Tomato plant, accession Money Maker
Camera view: bottom (45 deg); turntable rotation: 150 degrees
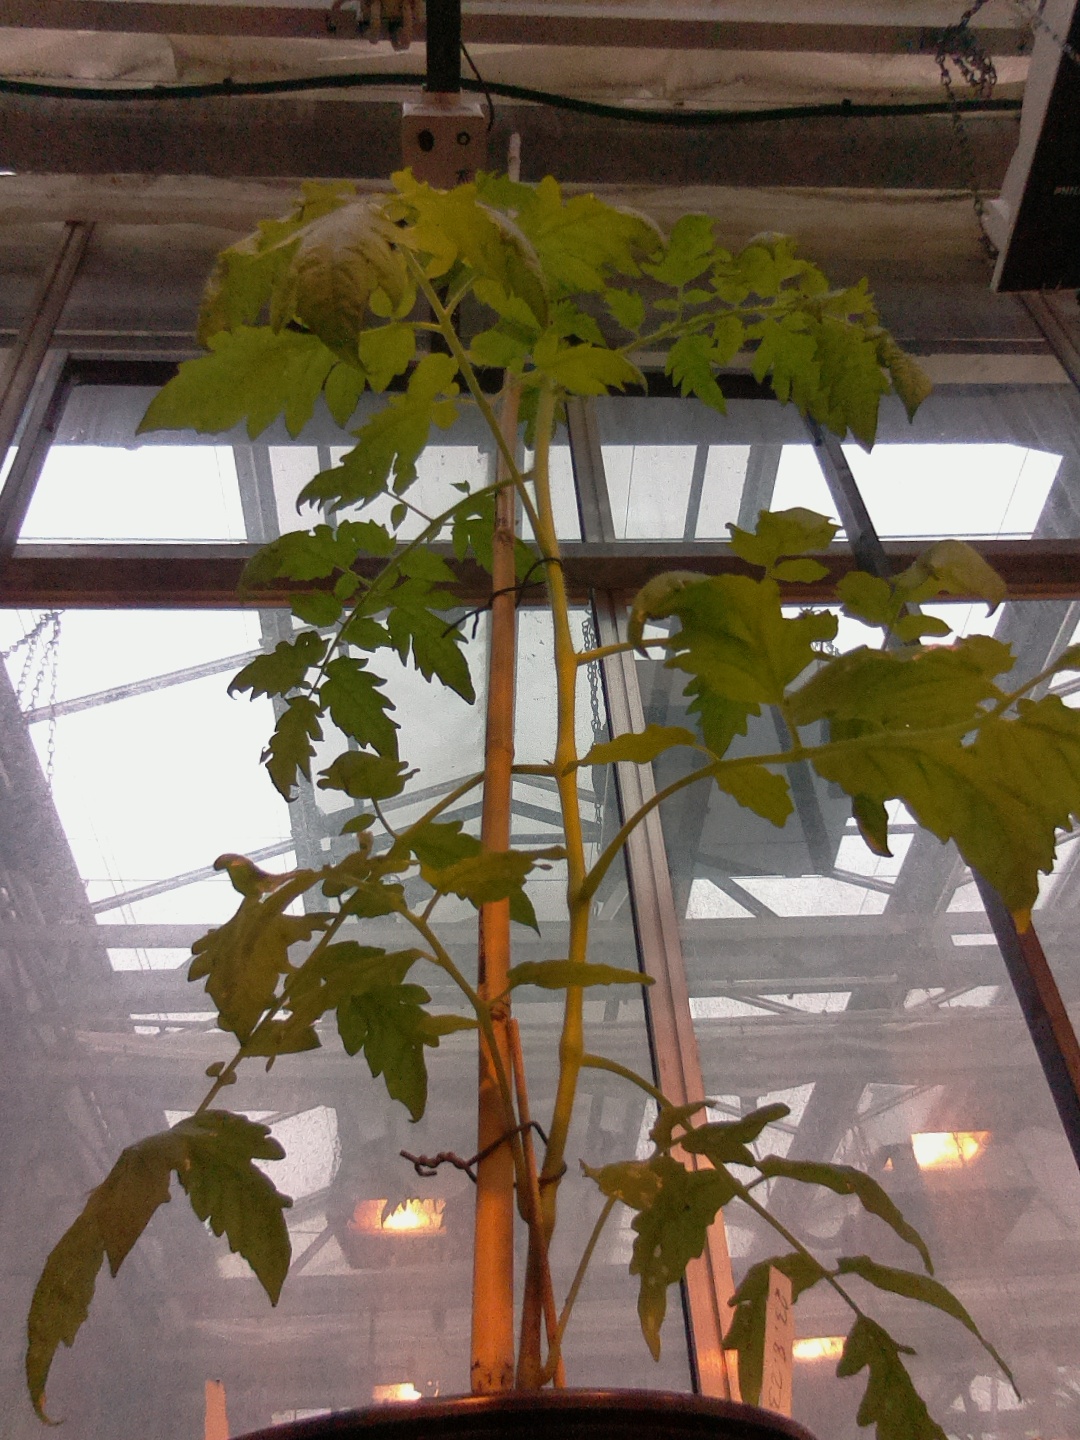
BBCH growth stage 15: 10 of true leaves visible